Astral Tournament

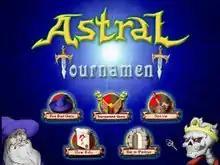
Title menu for "Astral Tournament"

Astral Tournament is a computer turn-based strategy game released by Apus Software in 2001. The goal of the game is to beat the opponent (who can be either computer-controlled or human) in a magic duel, making use of both creatures and spells in order to reduce the opponent's Life Points to zero. A 30-day trial version of the game can be downloaded at the game's official page, and its full version upgrade is worth (US) $14.95. As of 2007, a sequel to Astral Tournament, Spectromancer, was released